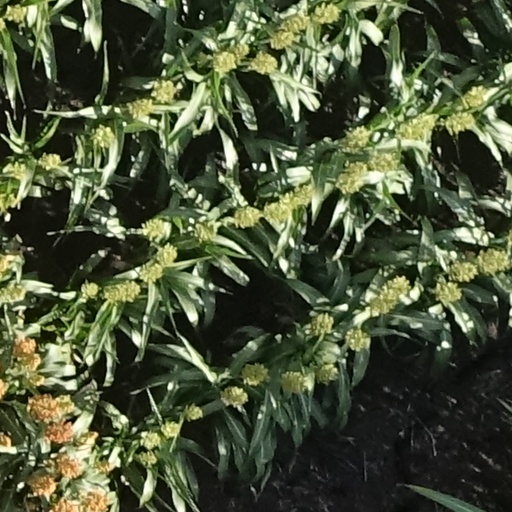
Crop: sorghum